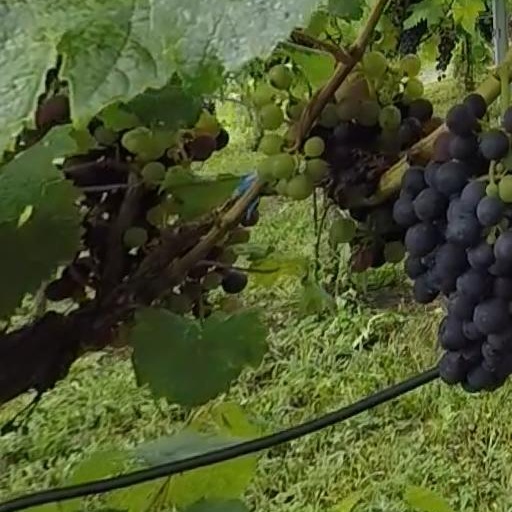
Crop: grape